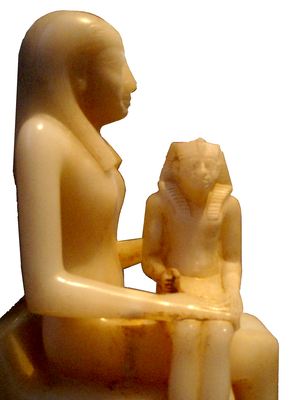
Pépi II est un roi de la VIᵉ dynastie égyptienne. Ce qu'on sait surtout du roi, c'est qu'il resta au pouvoir extrêmement longtemps. Manéthon lui prête 94 années de règne et plus de cent années de vie, bien que la dernière date de son règne connue avec certitude soit le 31ᵉ comptage du bétail qui correspond à la 62ᵉ année du règne. Son règne se situe aux alentours de -2246 à -2152.